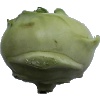
Label: Kohlrabi 1